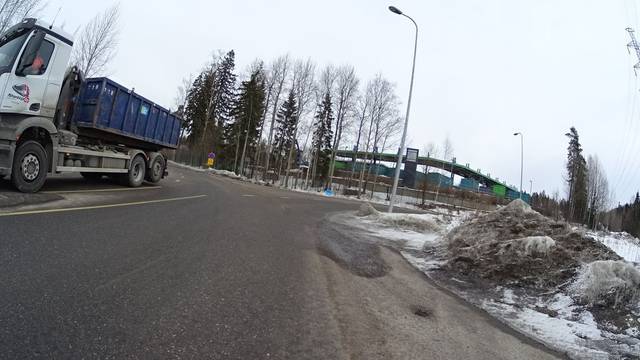
Region: Finland
Coordinates: 60.251, 24.834